Saud of Saudi Arabia

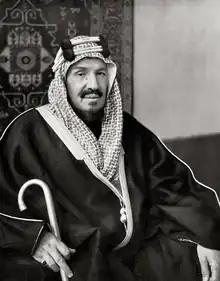
King Abdulaziz, founder of Saudi Arabia and father of Saud

Prince Saud was born on 15 January 1902 in Kuwait City. The second son of Abdulaziz bin Abdul Rahman, he was born in the home of his grandfather Abdul Rahman bin Faisal. They lived in Sikkat Inazza district of the city where the family was staying after their exile from Riyadh. When his father conquered Riyadh in 1902, Saud followed him with his mother and brothers.